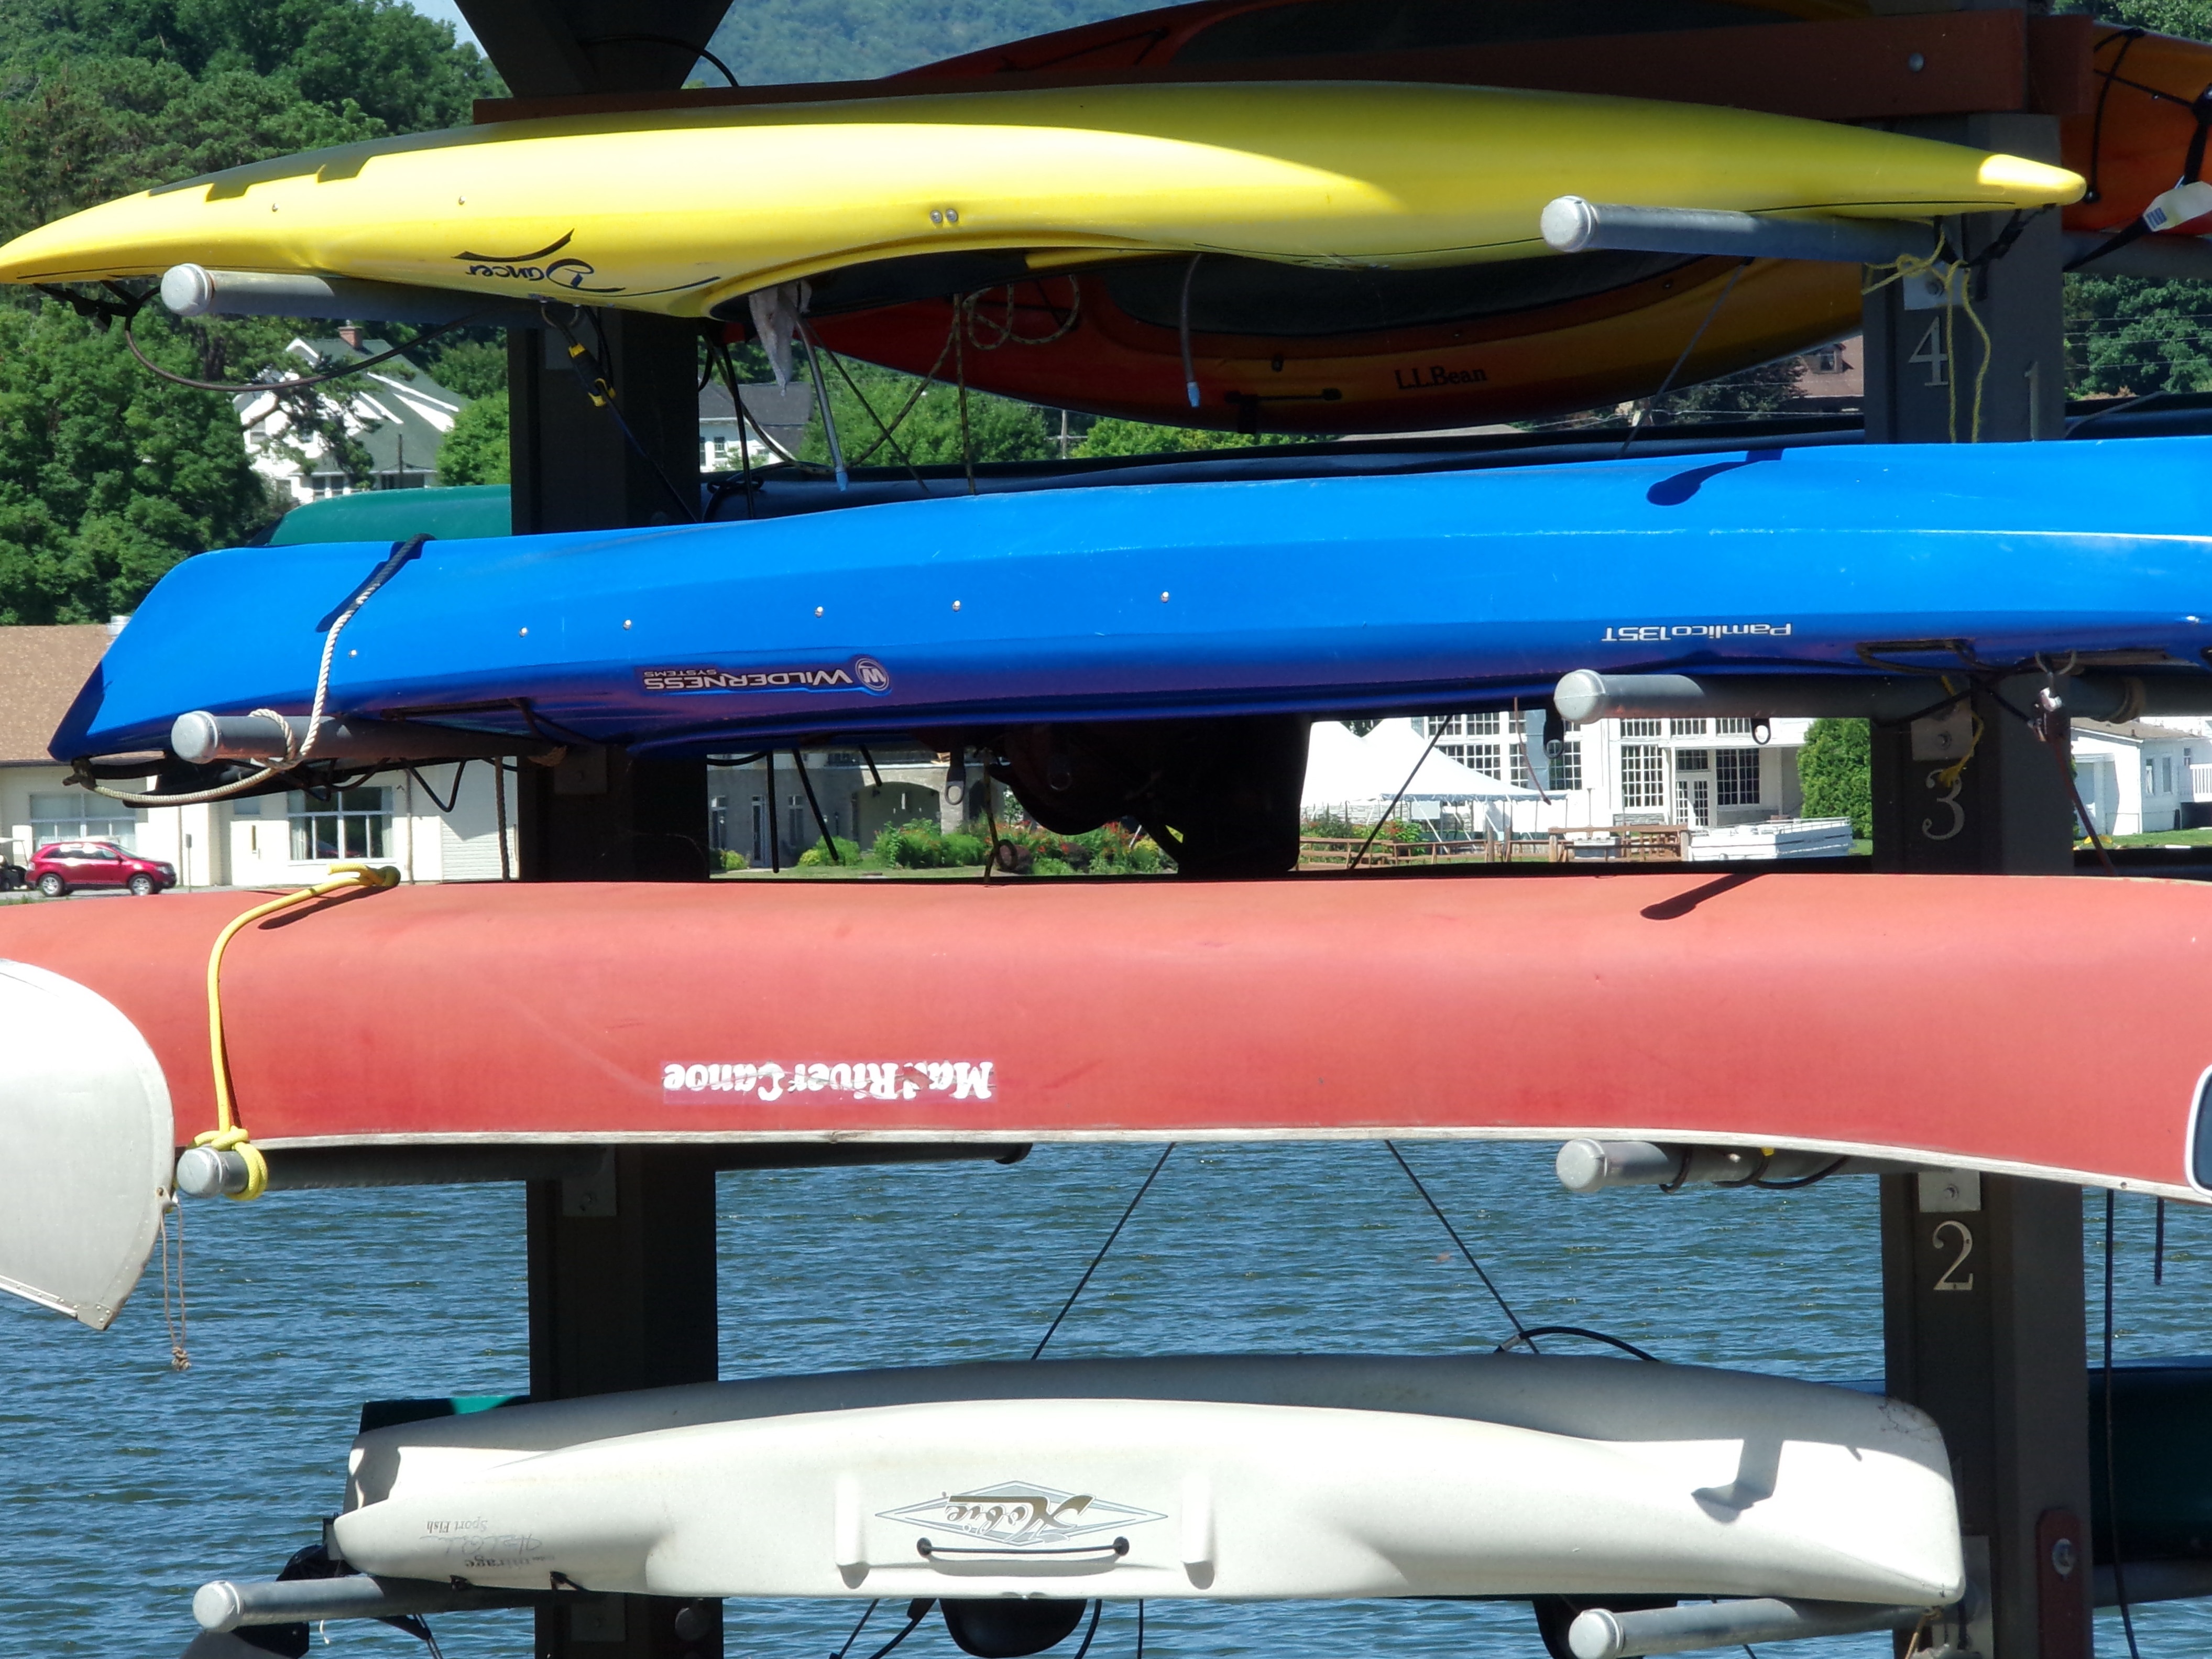
water, outdoor, sport, boat, adventure, summer, vacation, travel, airplane, aircraft, canoe, transport, young, paddle, vehicle, airline, equipment, aviation, training, lifestyle, leisure, kayak, motorboat, activity, sunny, airliner, paddling, kayaking, watercraft, rowing, active, ecosystem, canoeing, recreational, automotive exterior, atmosphere of earth